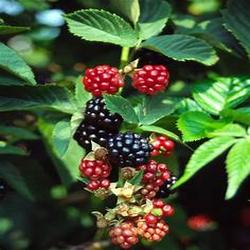
Label: Blackberry